List of Holden vehicles by nameplate

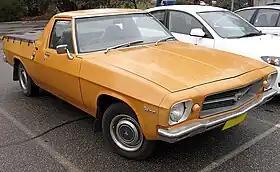
Holden Belmont (HQ)

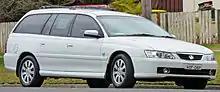
Holden Berlina (VY)

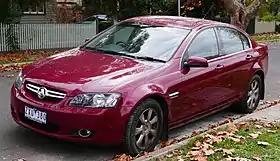
Holden Berlina (VE)

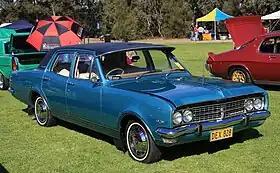
Holden Brougham (HK)

The Berlina was a nameplate used for the entry luxury version of the Holden Commodore. It was discontinued in 2013.